Development of The Elder Scrolls IV: Oblivion

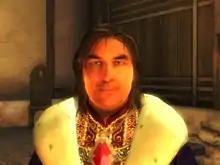

The team's goal then was, in the words of Todd Howard, to "create the quintessential RPG of the next generation", with a focus on a "combination of freeform gameplay and cutting-edge graphics". Producing for next-generation machines, rather than a cheap upgrade, gave Bethesda an additional four years of development. Howard describes this as an aspect of Bethesda's greater goal of "Reinvention", where the team's goal is to make "a new game that stands on its own, that has its own identity". Howard spoke of the need to avoid repetition, to avoid merely adding "some new features and content, and keep doing that", describing that path as "a good way to drive your games into the ground". Bethesda, Howard stated, would focus instead on recapturing what made its past titles exciting "in the first place".